High Flight

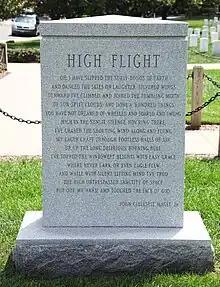
"High Flight" is inscribed in full on the back of the Space Shuttle "Challenger" Memorial at Arlington National Cemetery.

During April and May 1942, many Hollywood stars including Laurel and Hardy, Groucho Marx, Cary Grant, Bing Crosby, and Bob Hope joined the Hollywood Victory Caravan as it toured the United States on a mission to raise war bonds. Actress Merle Oberon recited "High Flight" as part of this show. During the performance on 30 April 1942, at the Loew's Capitol Theatre in Washington, D.C., and before her recitation of "High Flight", Oberon acknowledged the attendance of Magee's father, John Magee, and brother Christopher Magee.